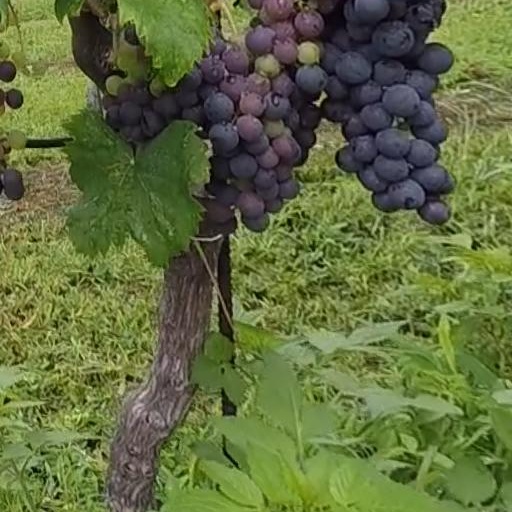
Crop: grape